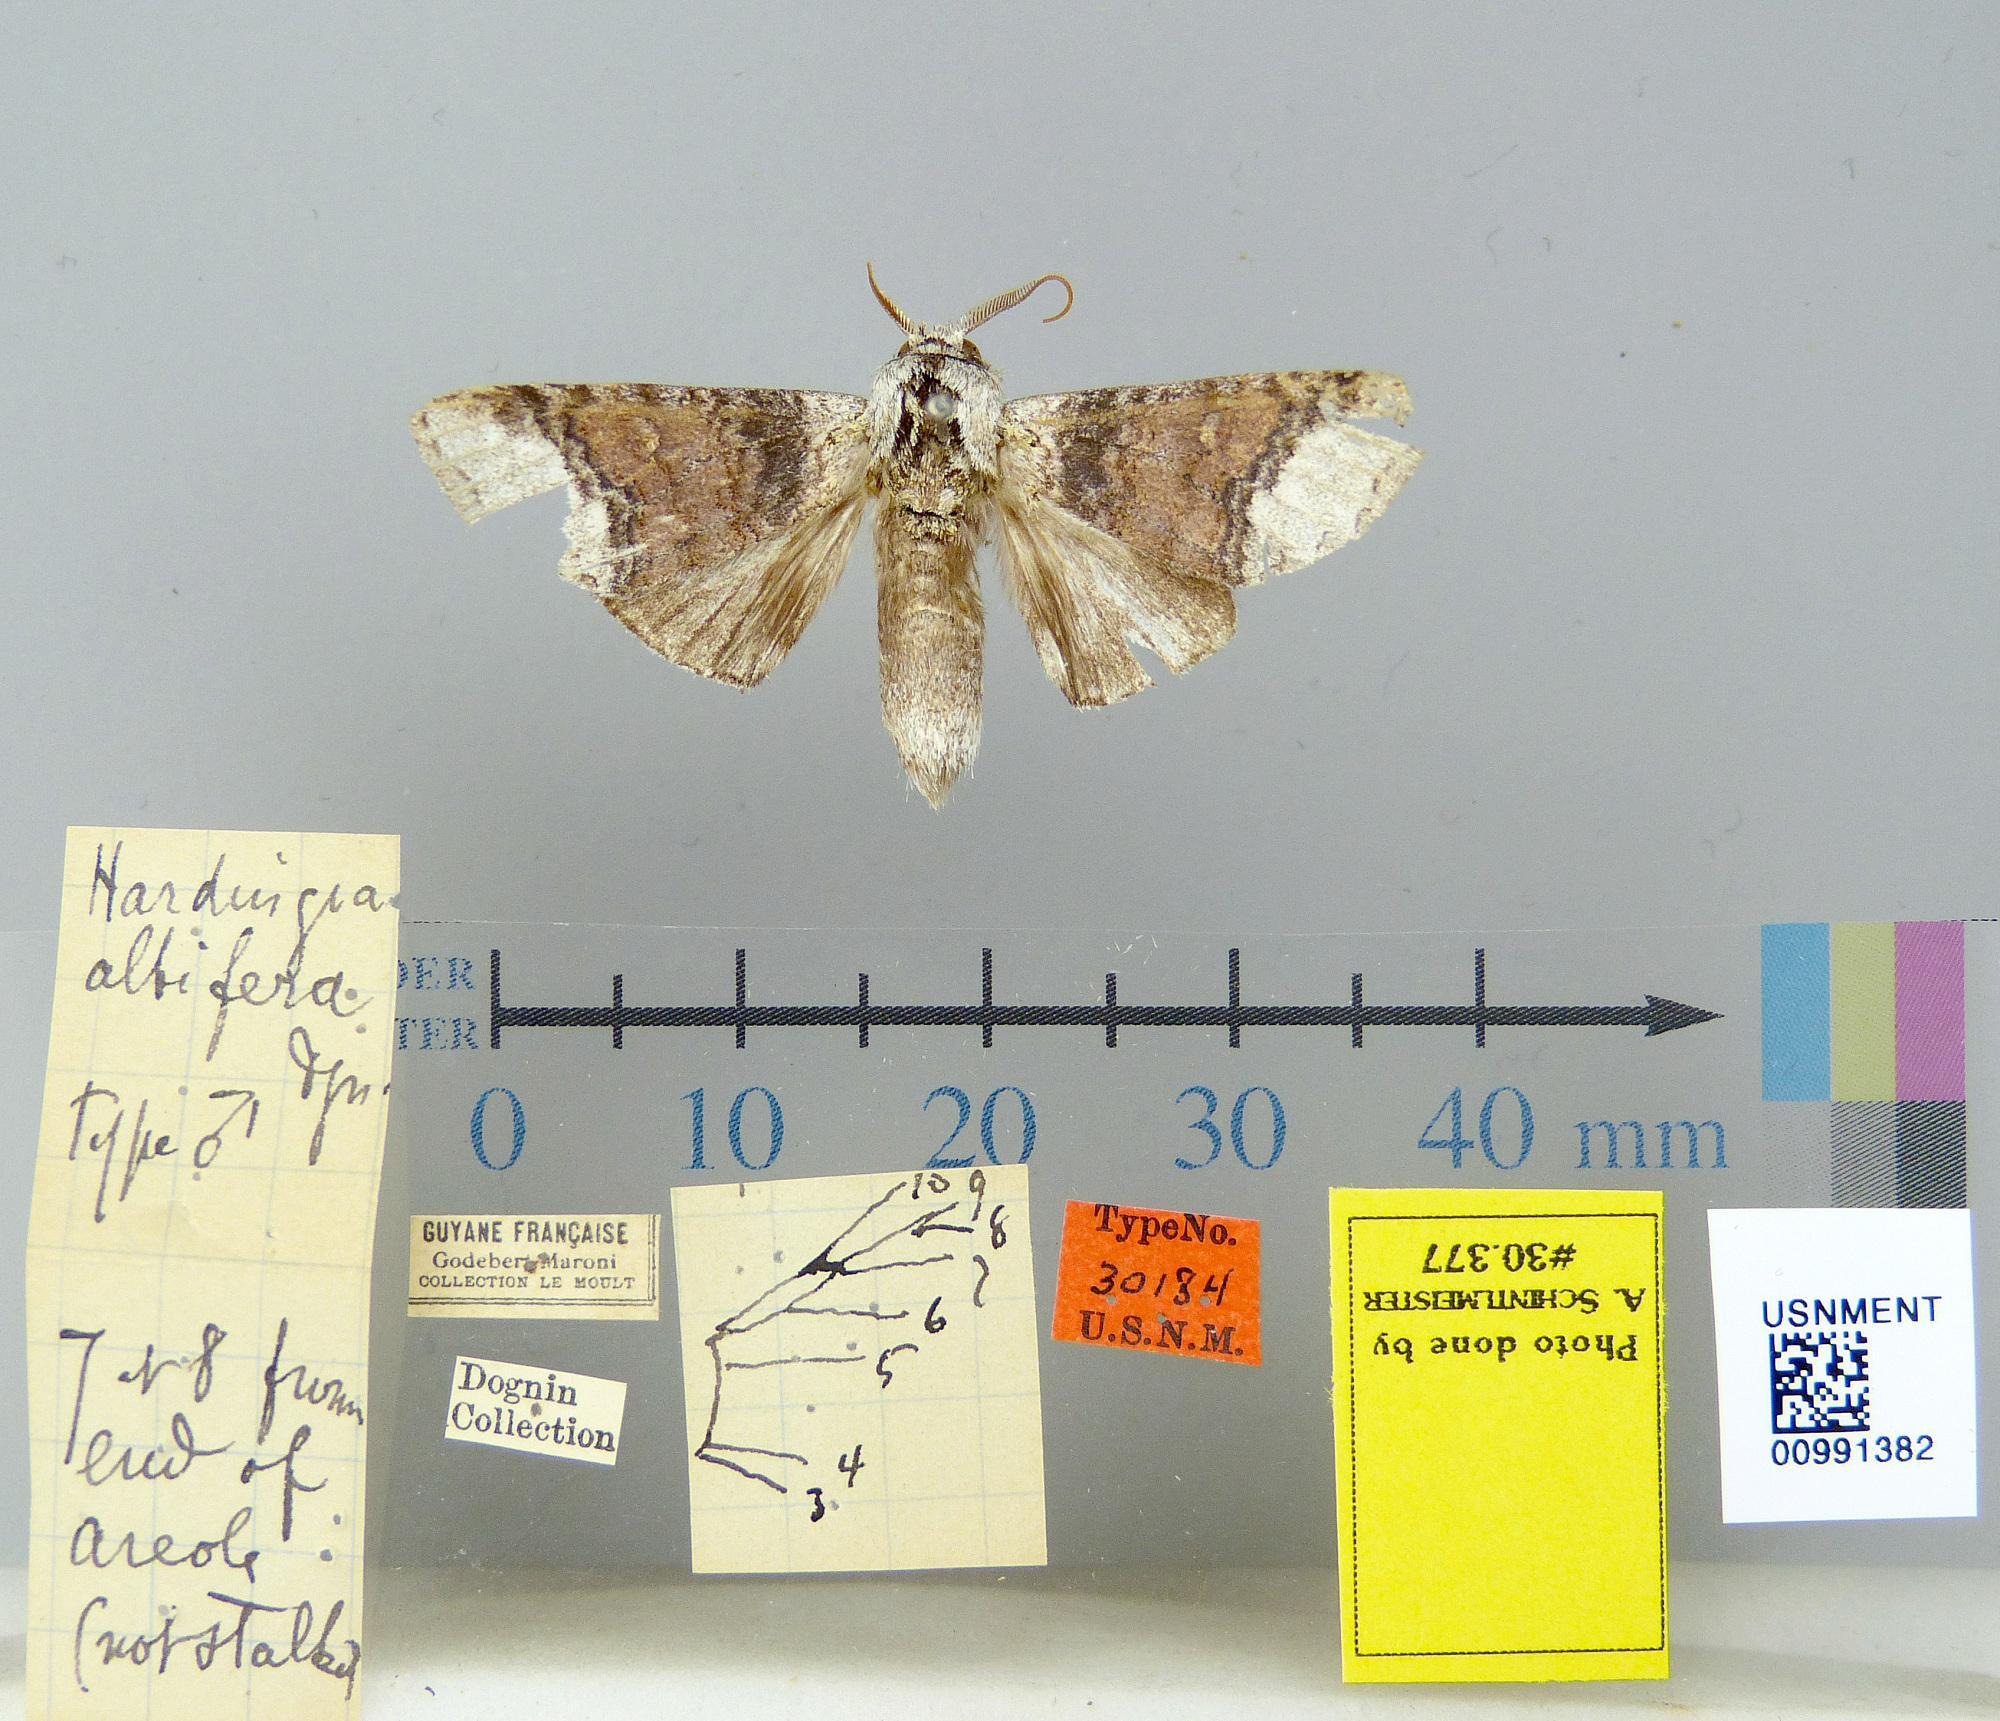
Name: Hardingia albifera
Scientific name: Hardingia albifera Dognin, 1908
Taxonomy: Animalia, Arthropoda, Insecta, Lepidoptera, Notodontidae
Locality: Godeberg, Maroni, St. Laurant du Maroni, French Guiana